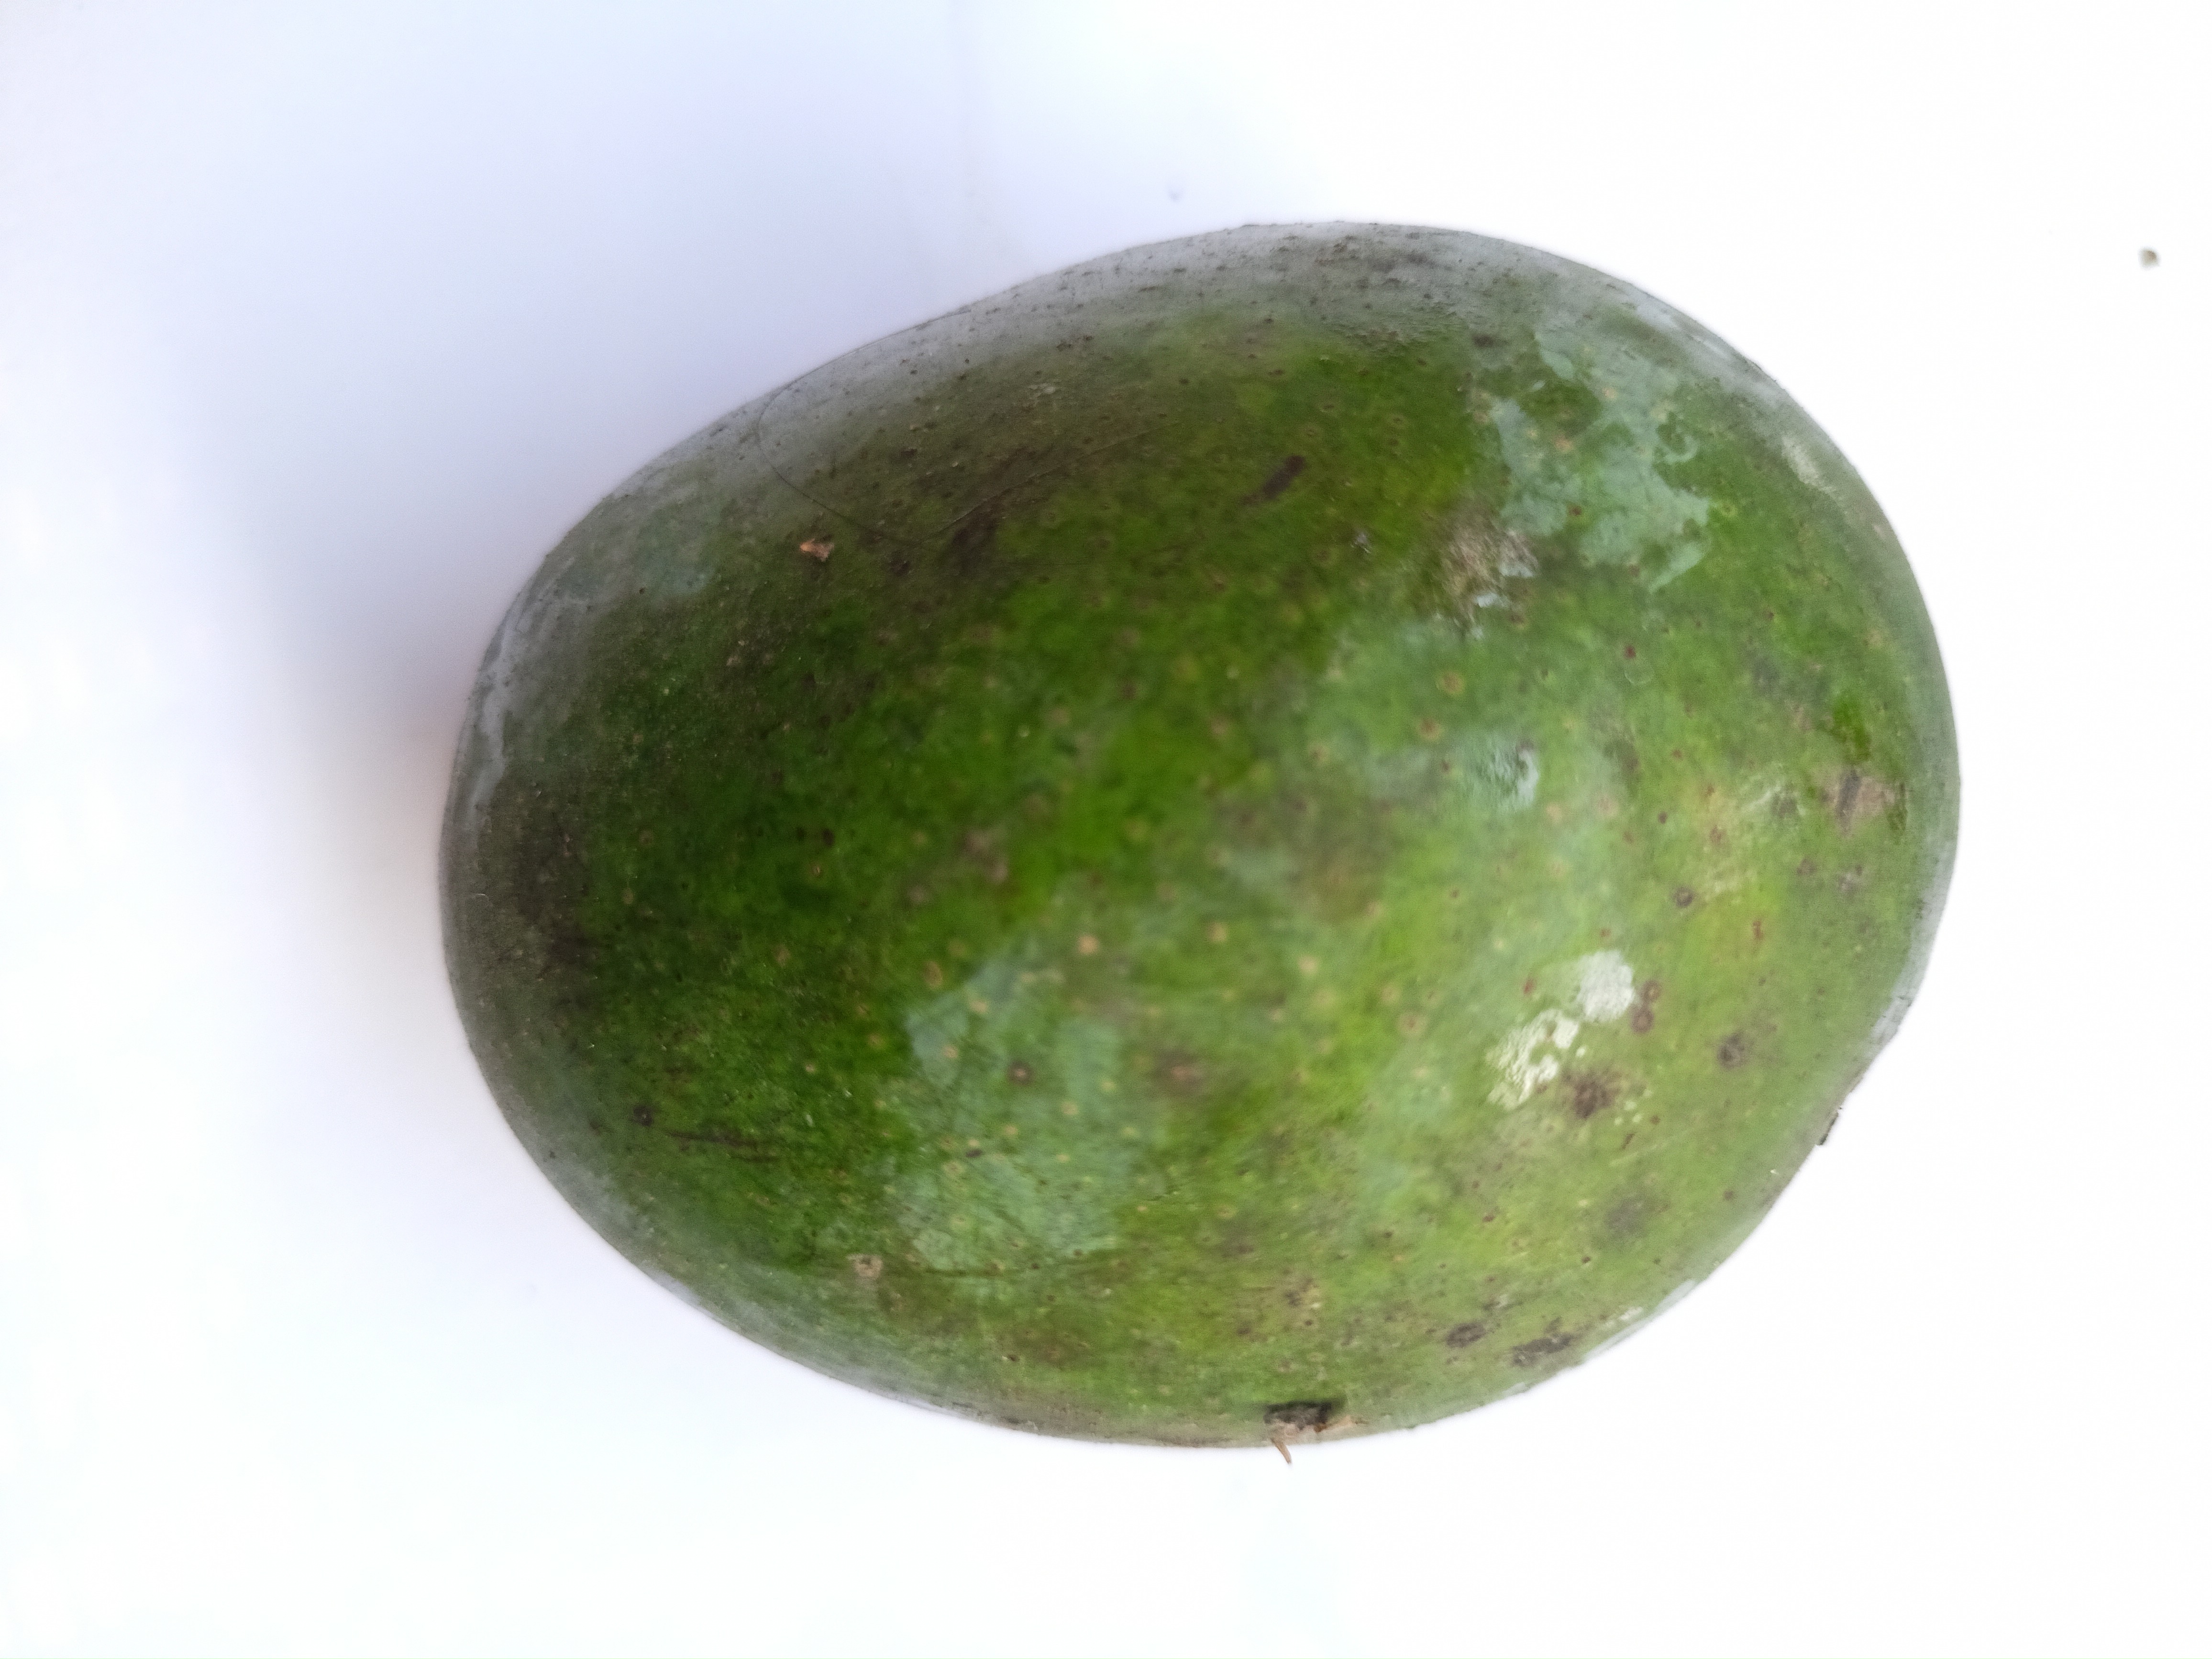
Mango variety: Khrishapat